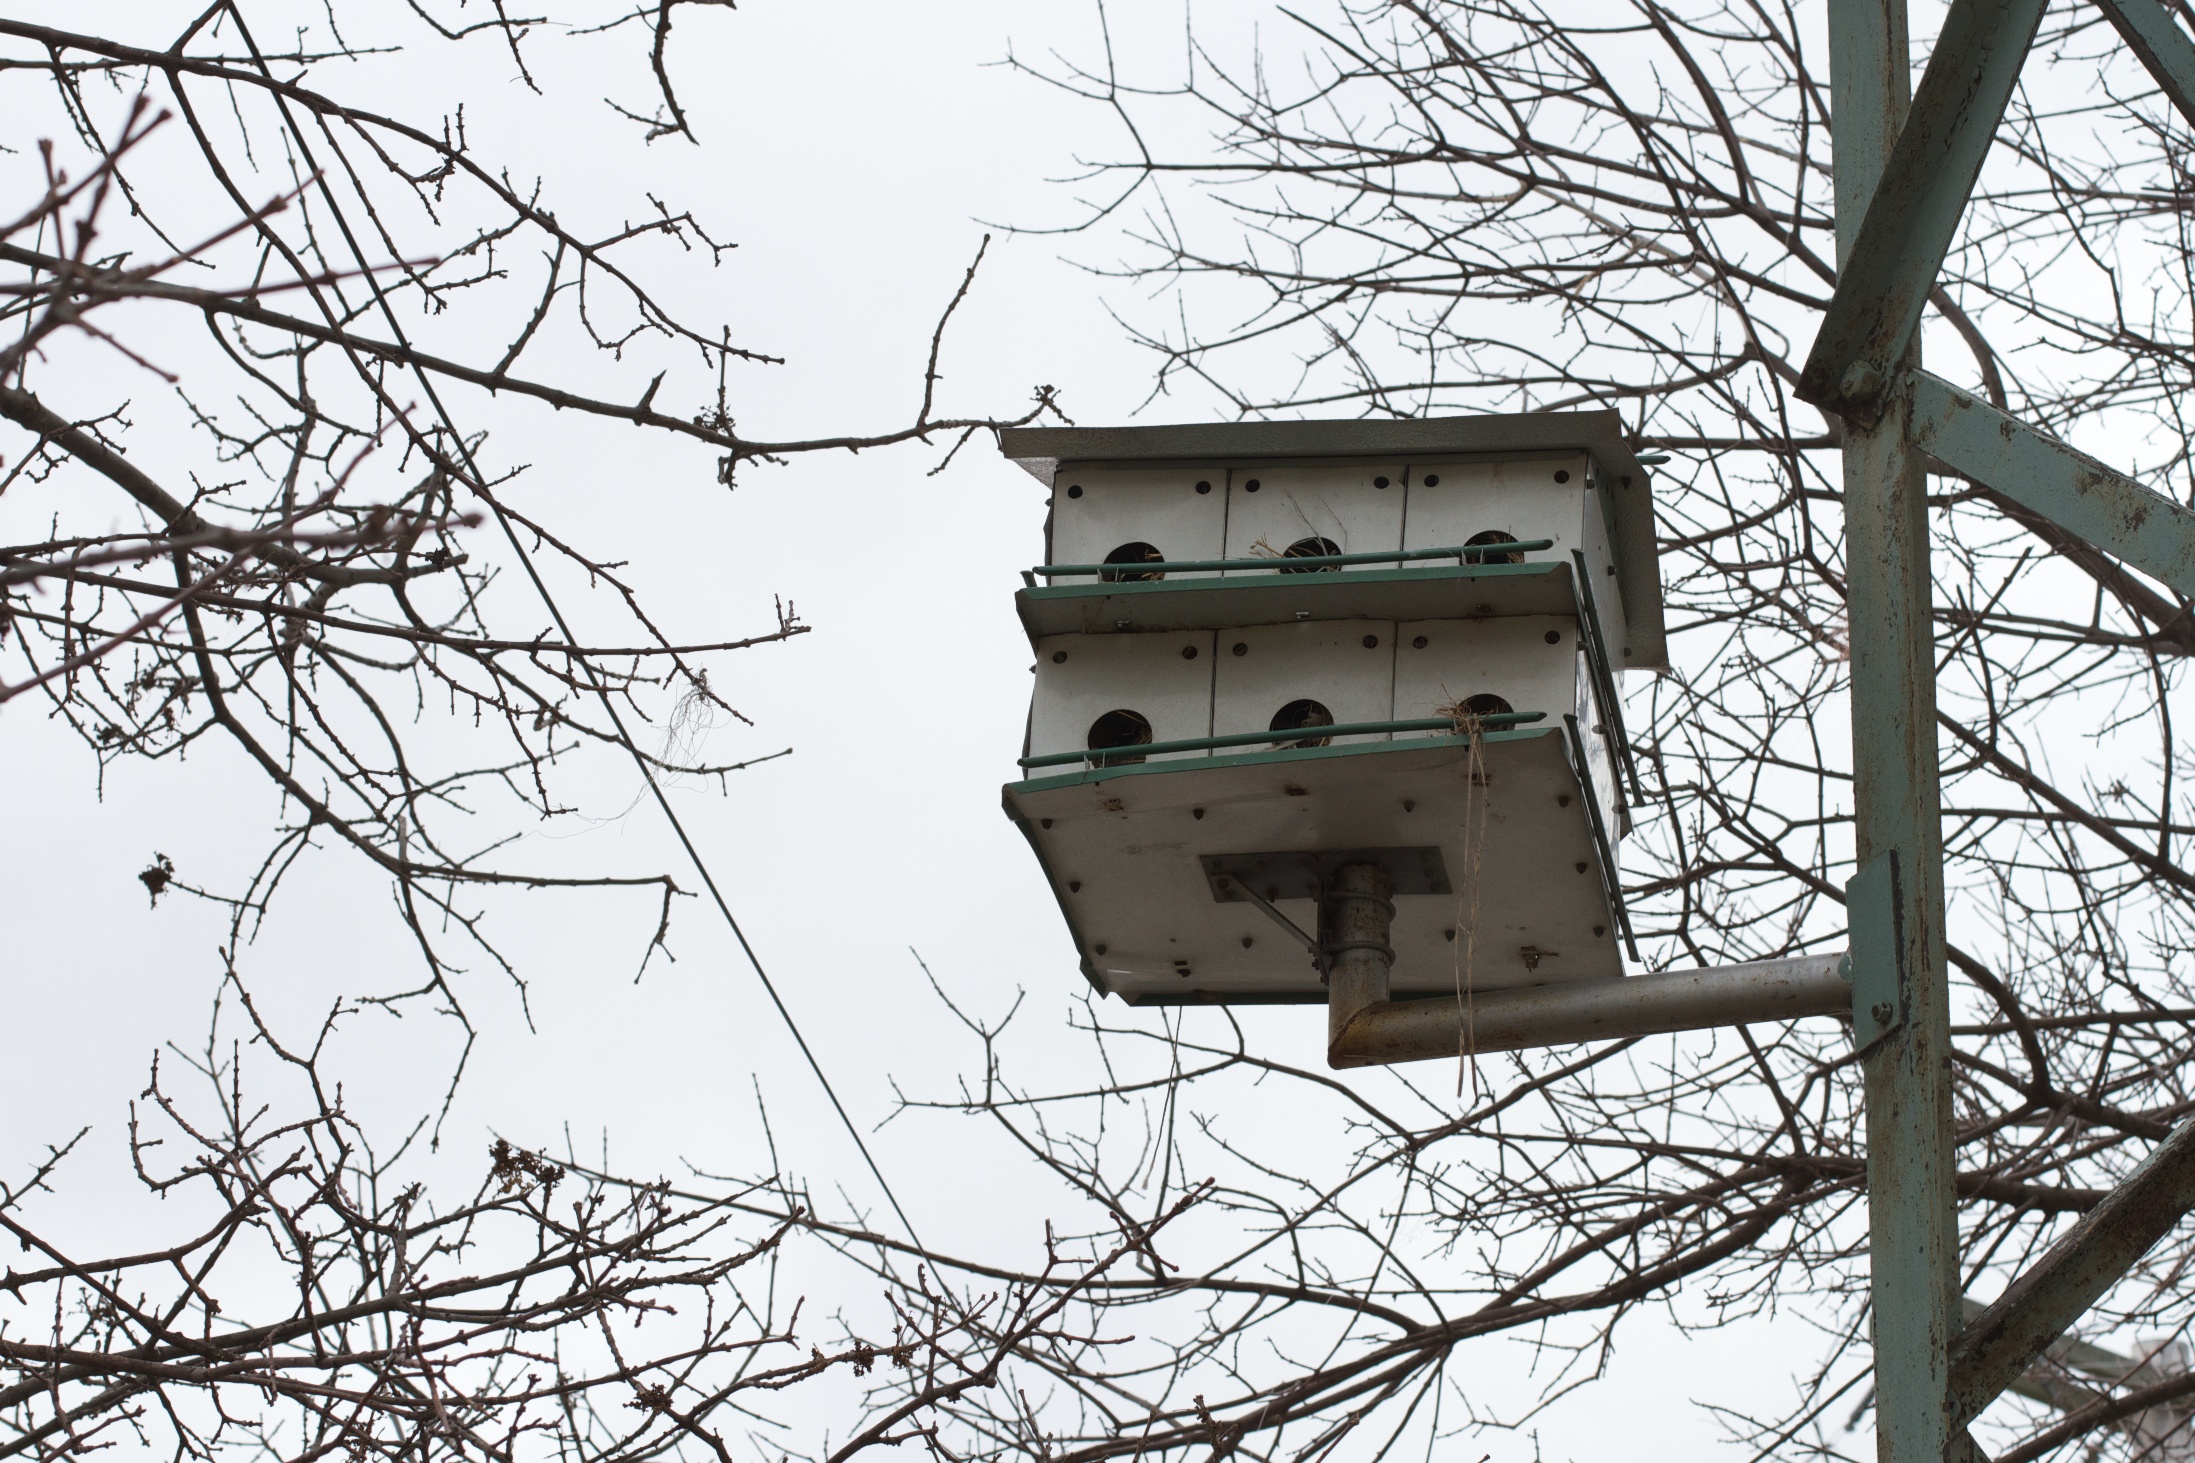
tree, branch, snow, winter, bird, tower, rtwgimli